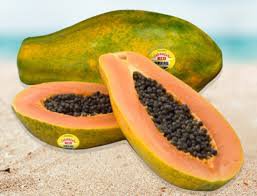
Label: Orange